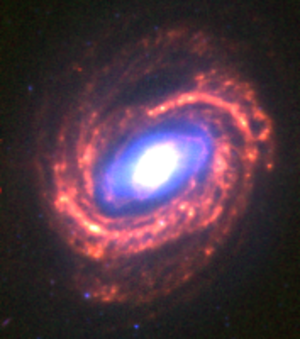
Une galaxie anémique est un type de galaxie spirale caractérisé par un contraste faible entre ses bras spiraux et son disque.
Voici une liste de galaxies spirales notables, classée en fonction de leur nom, de la constellation hôte, de la magnitude apparente et de la classification morphologique des galaxies.
M58 est une galaxie spirale barrée, de type SBc, située dans la constellation de la Vierge et découverte en 1779 par Charles Messier.